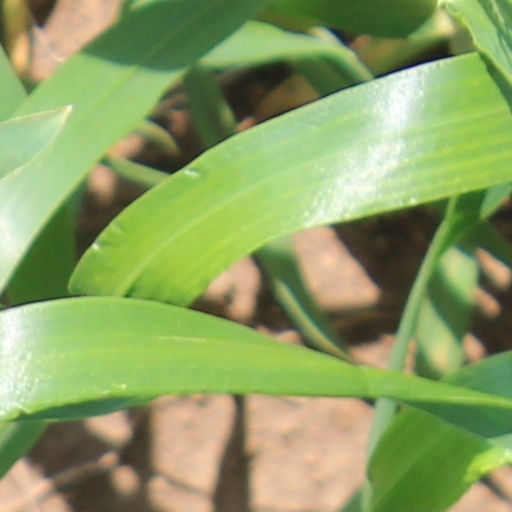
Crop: wheat